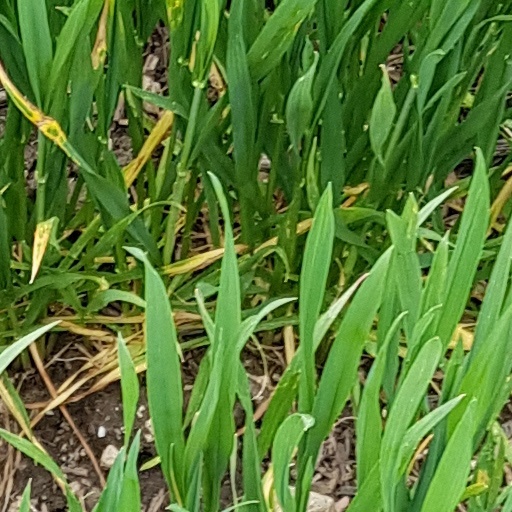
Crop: wheat